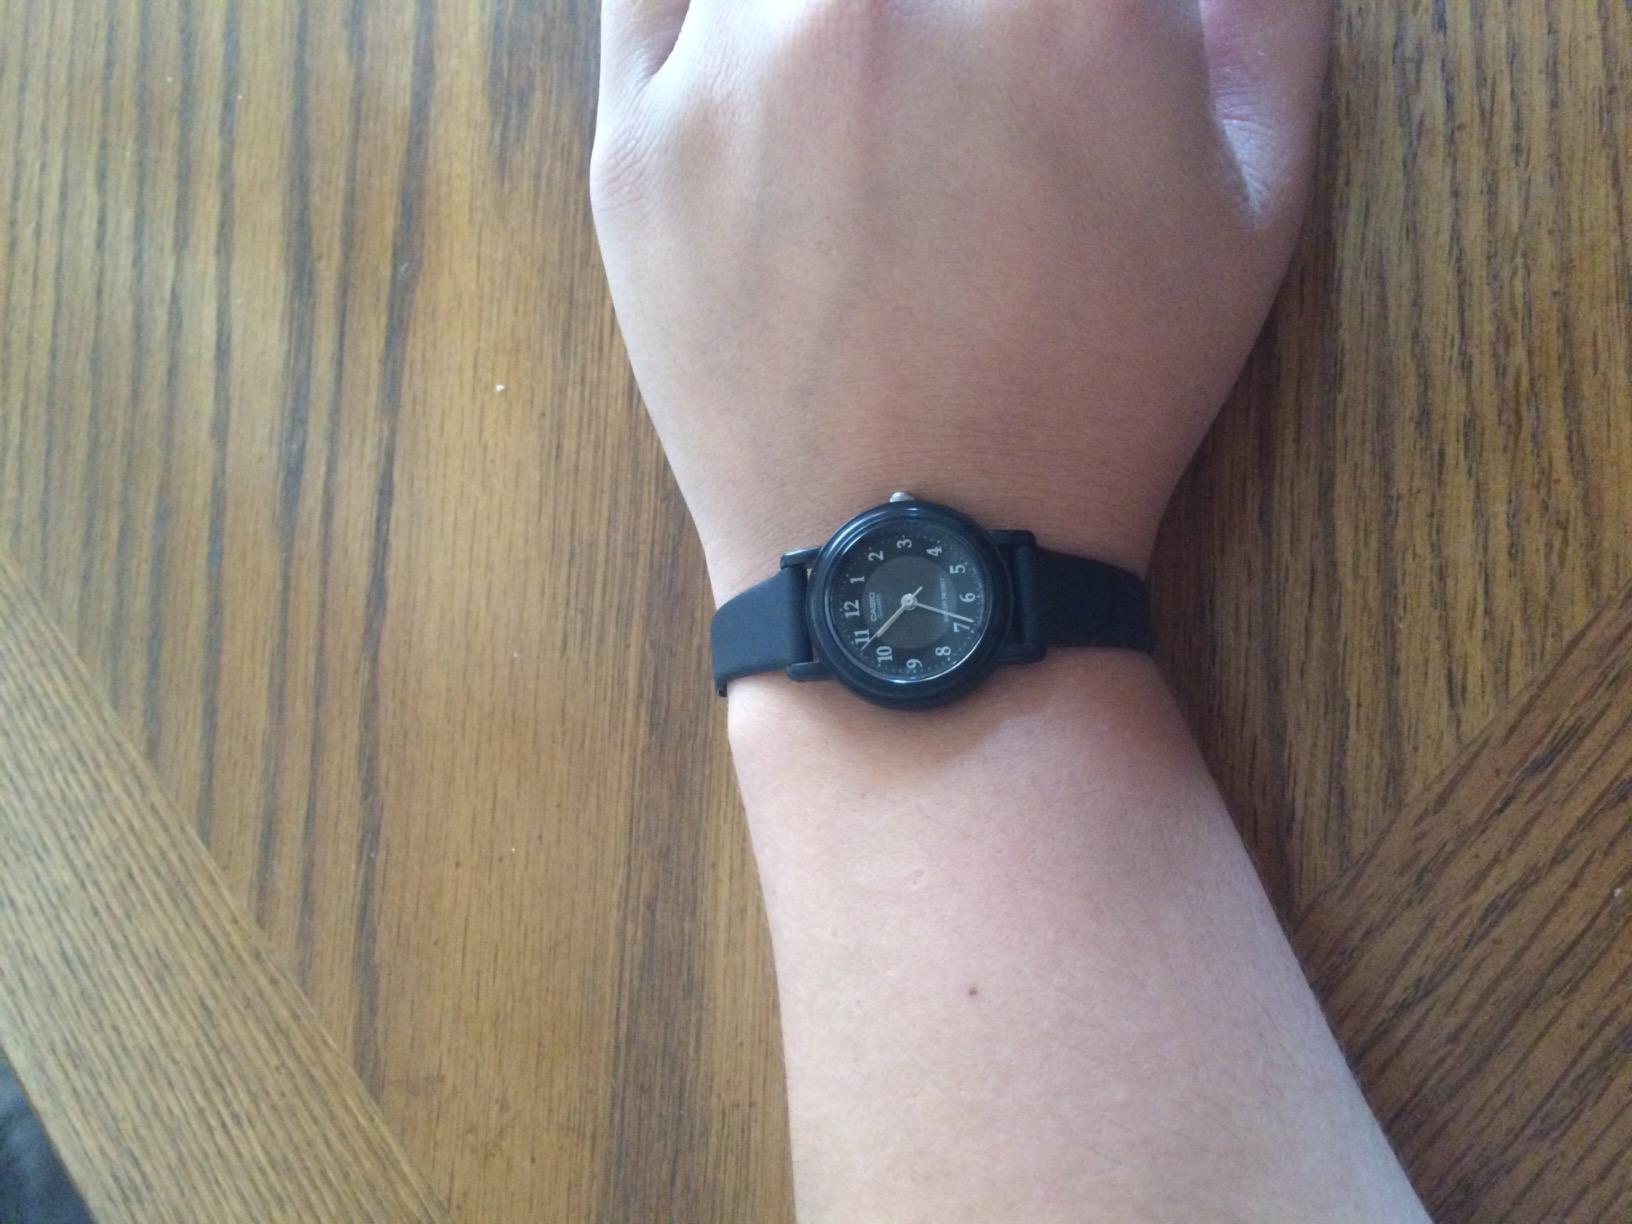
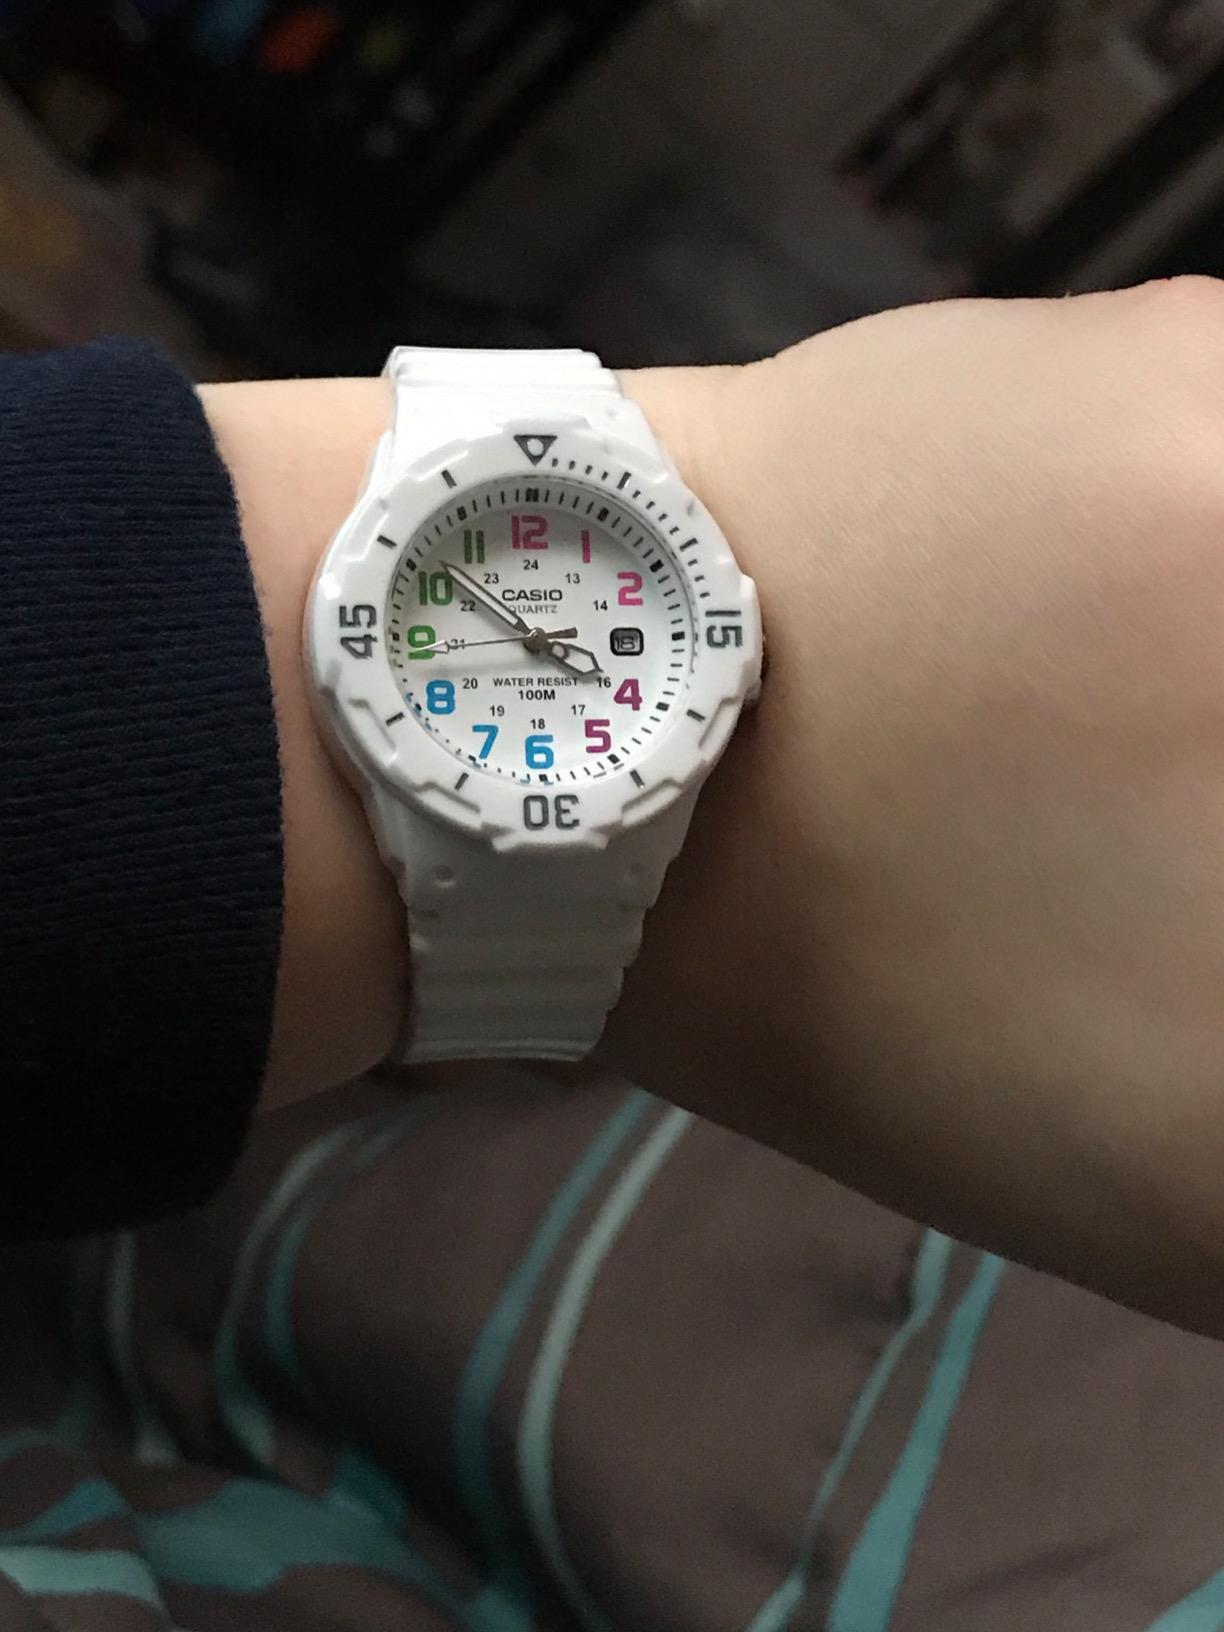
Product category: accessories_watch
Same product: no